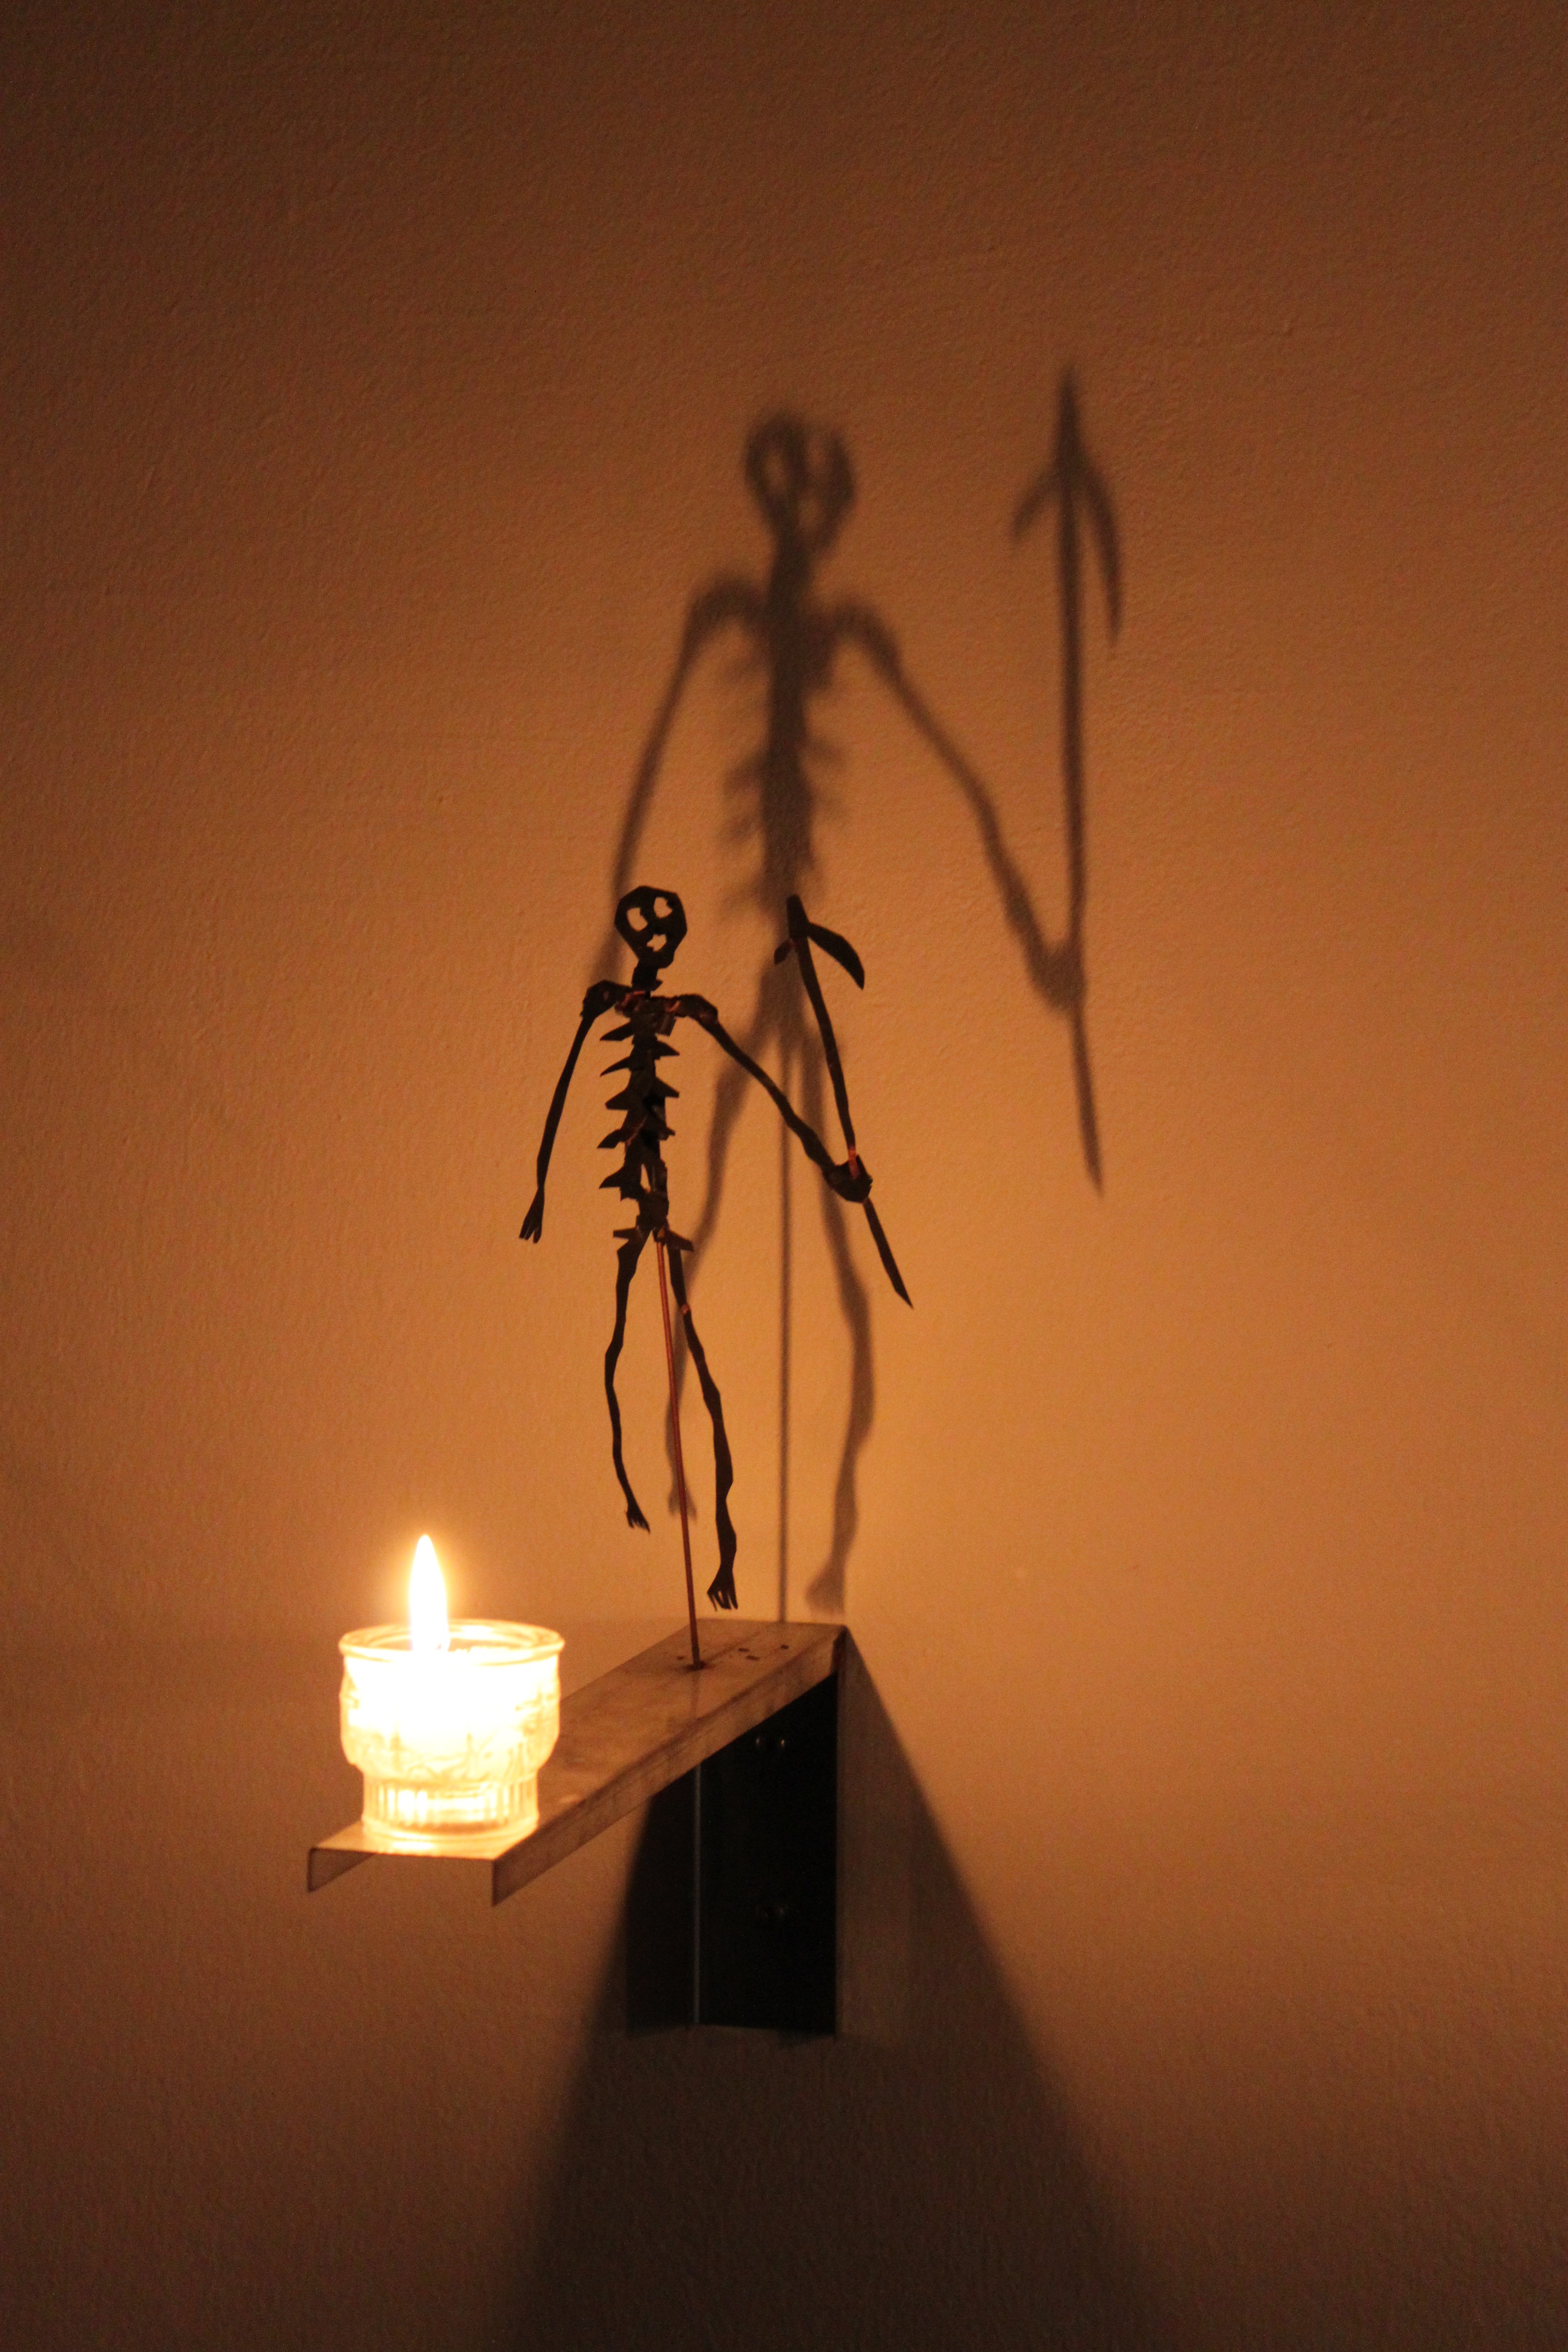
branch, silhouette, light, sky, sunrise, sunset, night, sunlight, morning, dawn, atmosphere, evening, decoration, reflection, frame, shadow, flame, fire, darkness, yellow, candle, lighting, deco, burn, lights, candles, gold, light fixture, weird, creepy, skeleton, skeletons, wick, mood, shape, wax candle, wax, shadow play, hispanic, atmospheric phenomenon